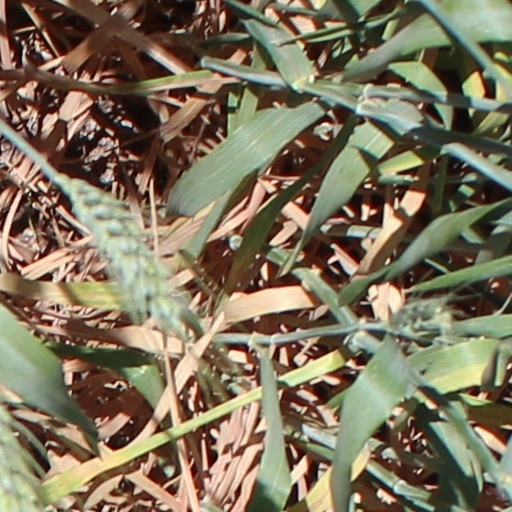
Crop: wheat